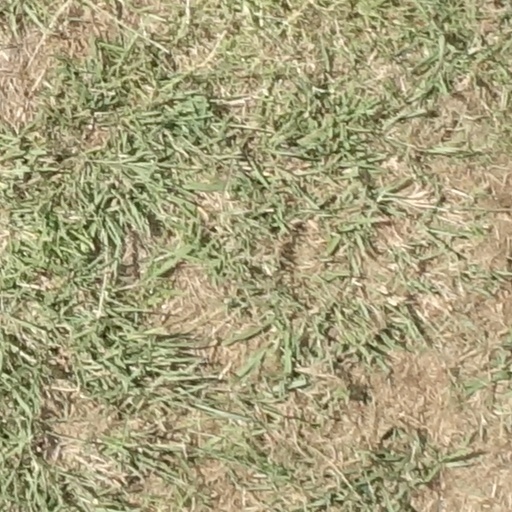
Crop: sorghum